Automobile Blue Book

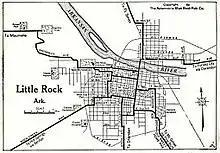
Map of Little Rock, Arkansas from the 1920 Automobile Blue Book.

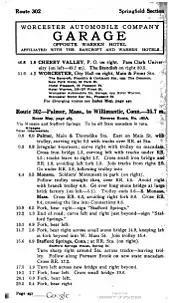
Route from 1914 "Automobile Blue Book", showing a garage advertisement and start of route between Palmer, Massachusetts and Willimantic, Connecticut

The "Automobile Blue Book" was published annually as a single volume through 1906, expanding to 3 volumes in 1907, but would not cover the full United States until 1915. In 1906 the American Automobile Association (AAA), of which Gillette was Secretary, officially sponsored the book, dramatically increasing its circulation as the book was sold to association members at a discount. The 1907 edition was the first to include maps of cities and routes, while also removing the automobile maintenance sections in favor of more space for advertisements related to automobiles and touring. Readers could also find information on trip planning and state road laws. By the 1910s, it became "the standard publication" of its type.